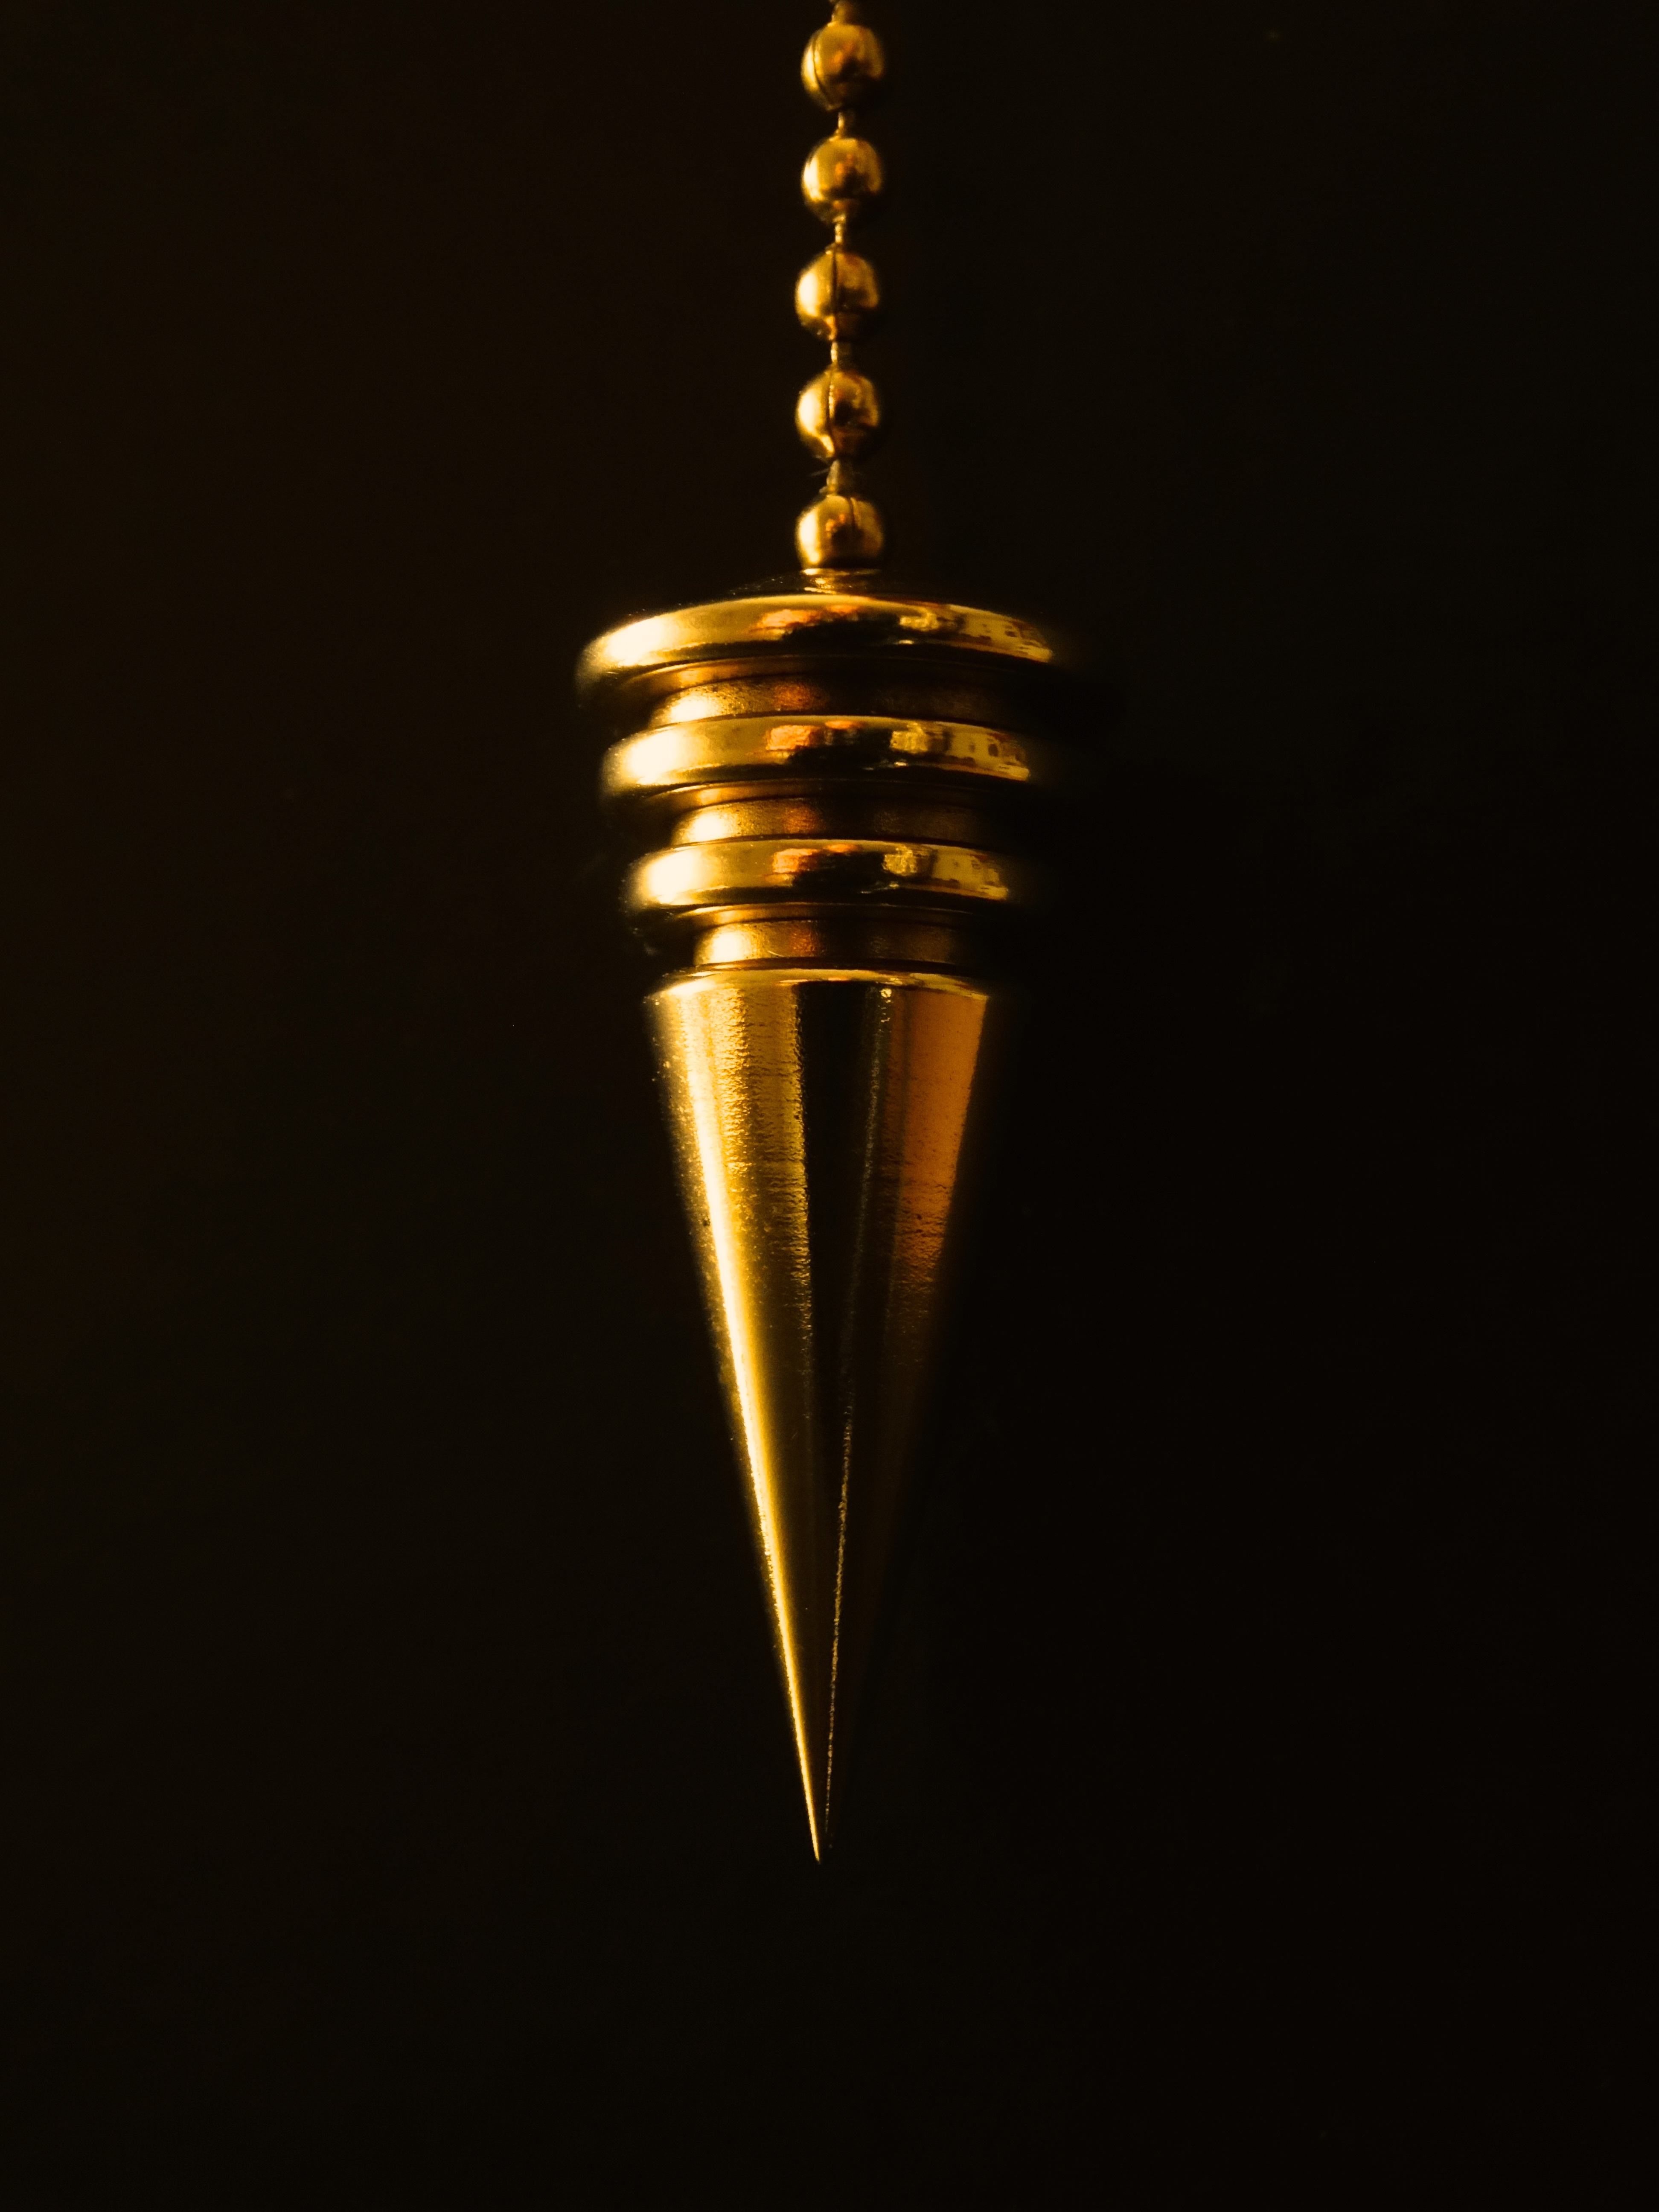
light, chain, cone, lamp, lighting, pendulum, gold, light fixture, macro photography, incandescent light bulb, gun accessory